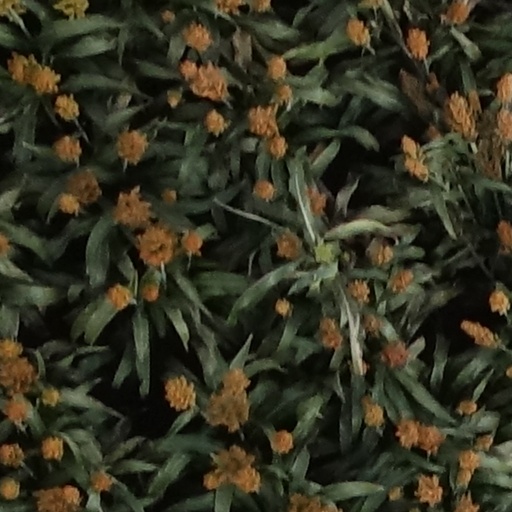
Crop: sorghum